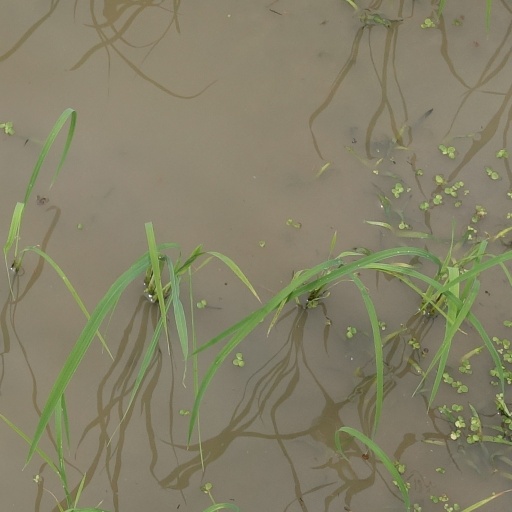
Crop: rice